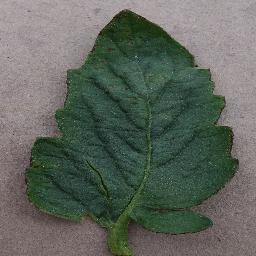
Label: Tomato___Bacterial_spot